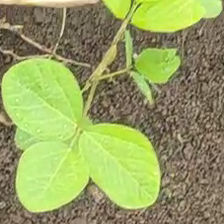
Weed species: Asian_Pigeonwings_(Clitoria Ternatea)